Mitiku Haile

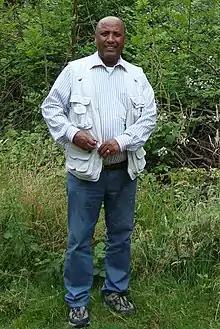

Mitiku Haile (born 1951) is an Ethiopian researcher who was Professor of Soil Science at Mekelle University, undertaking research on sustainable land management, restoration of degraded lands and integrated soil fertility management.